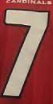
Number: 7